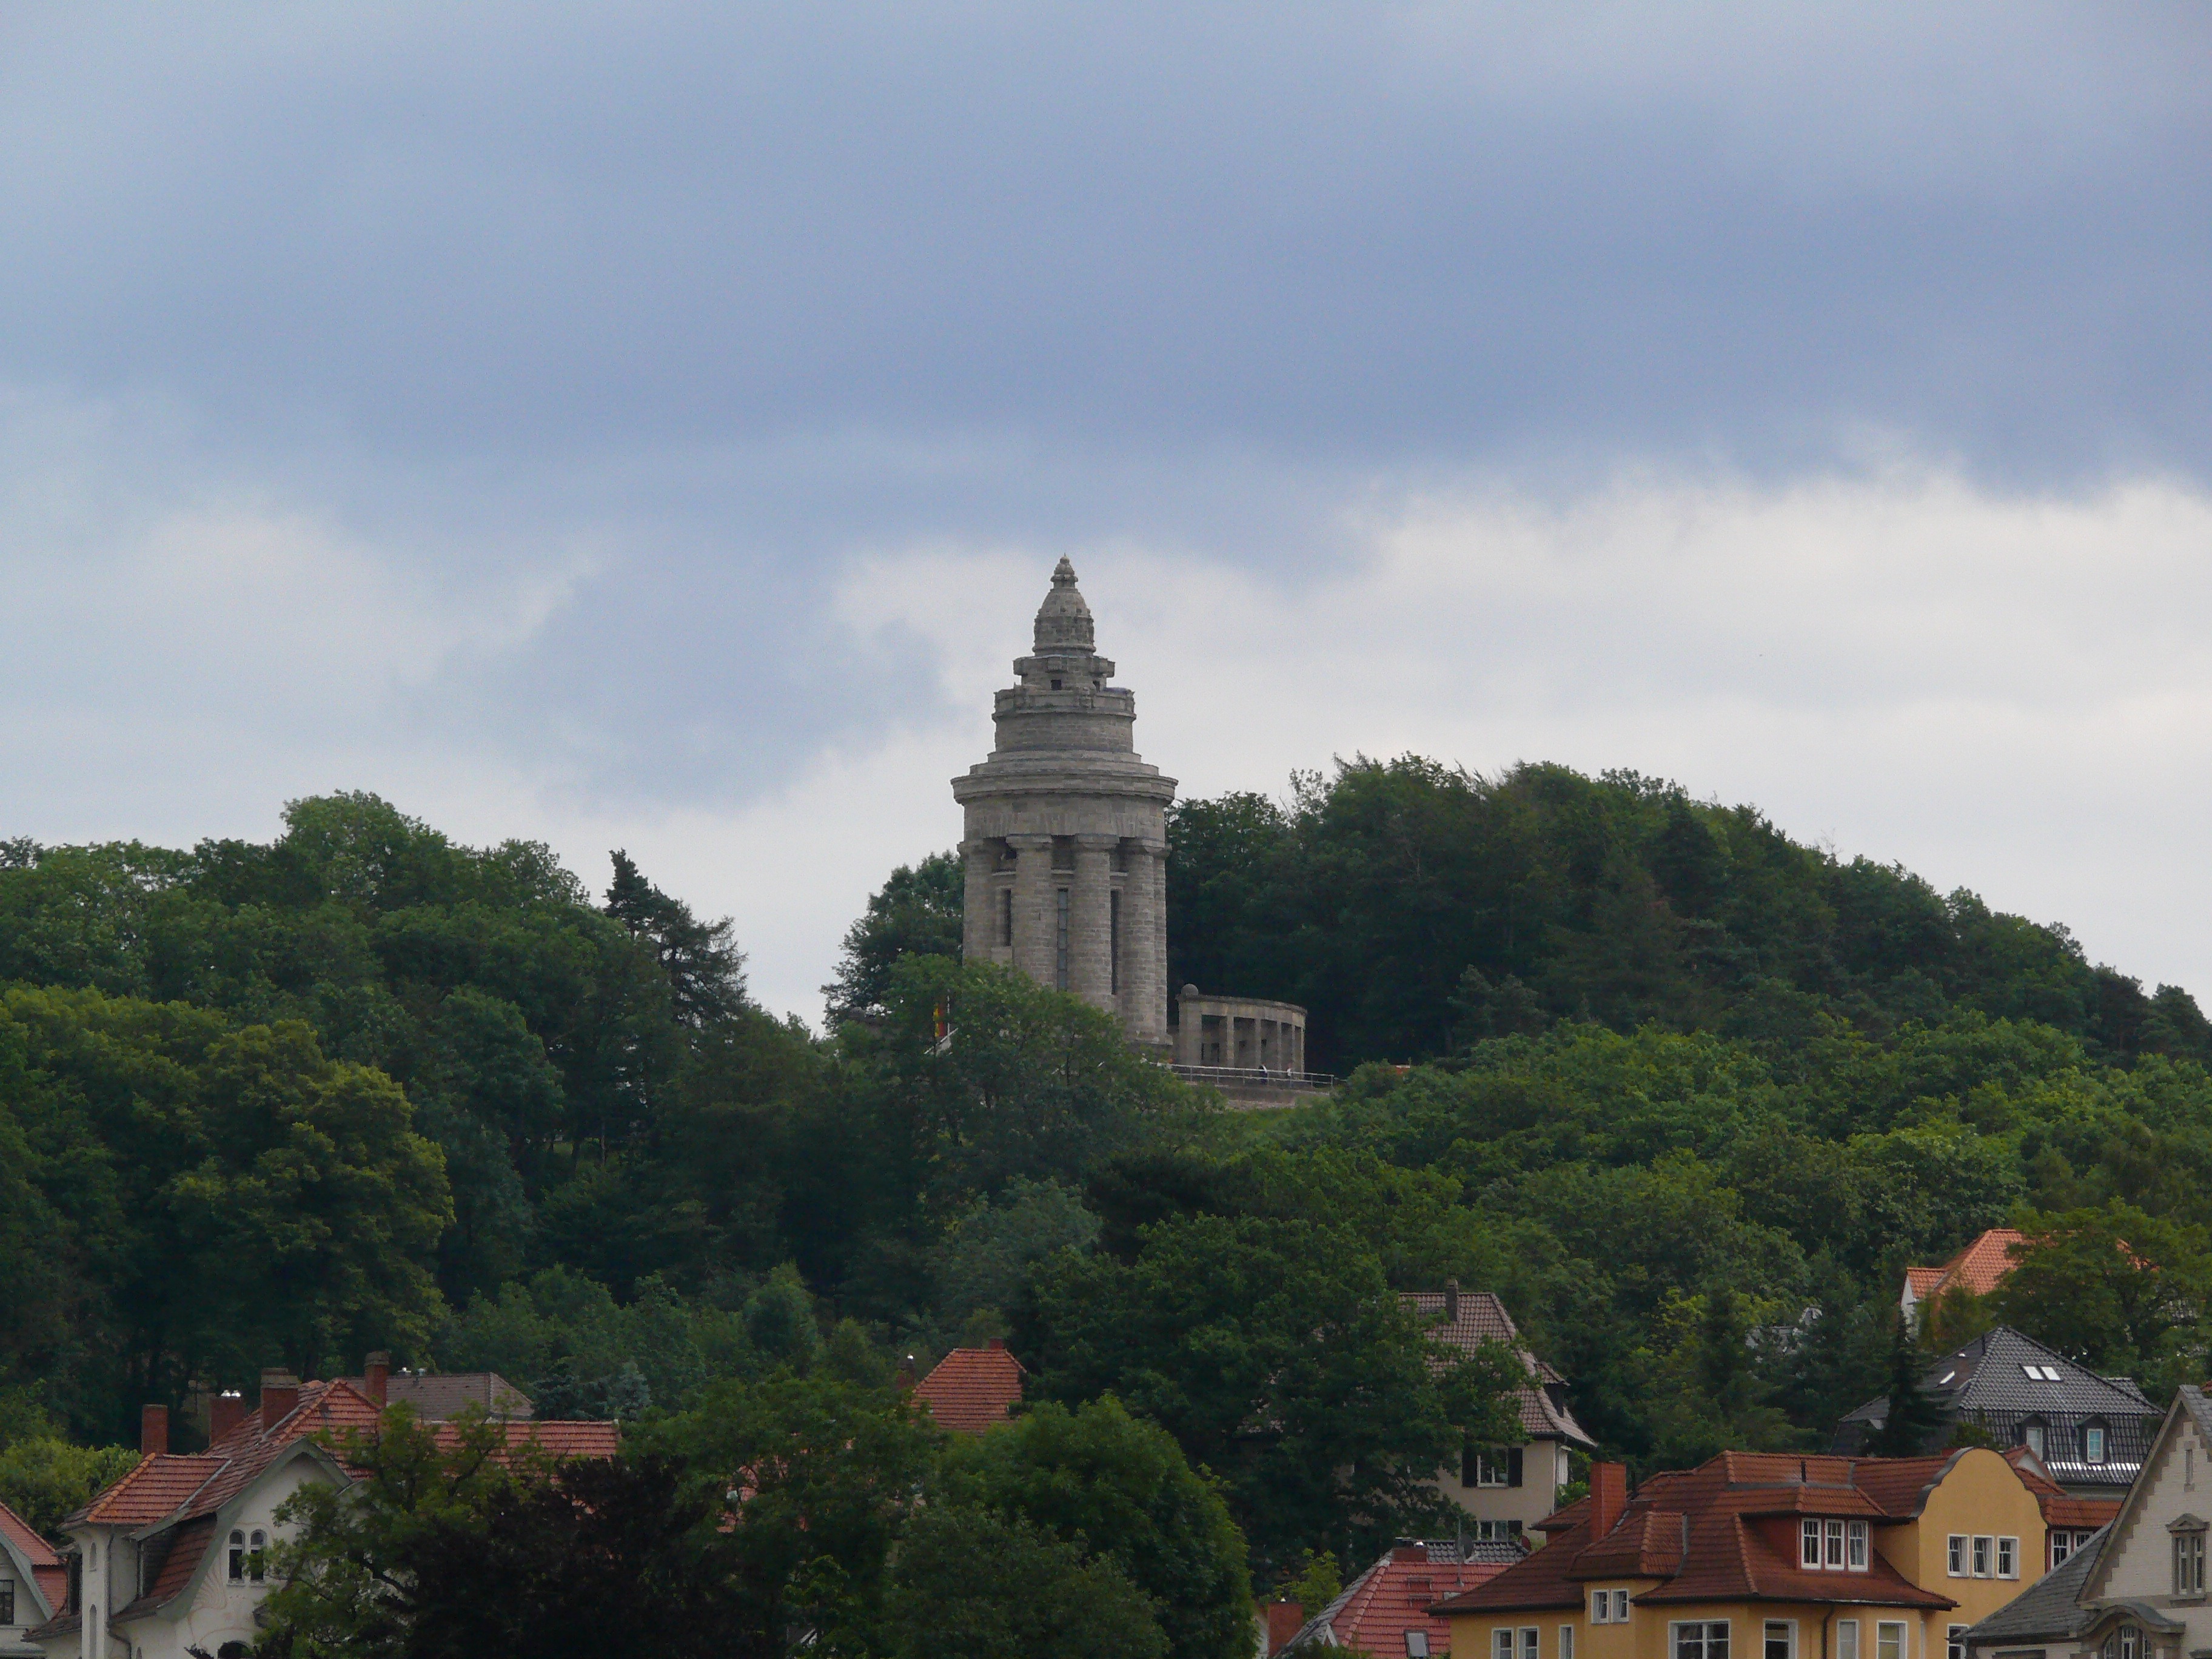
hill, building, chateau, monument, tower, castle, landmark, place of worship, temple, monastery, tradition, pagoda, customs, eisenach, fraternities, burschenschaft memorial